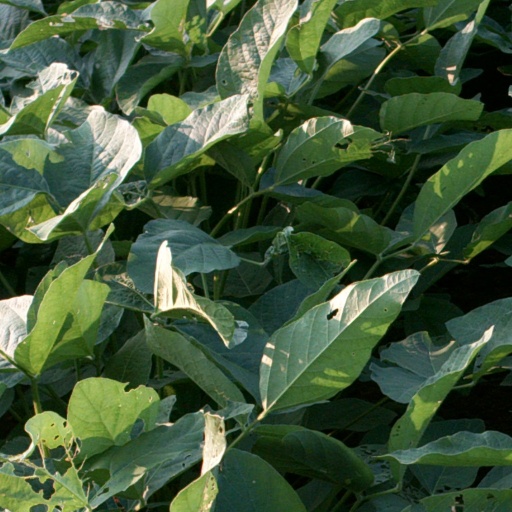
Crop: soybean